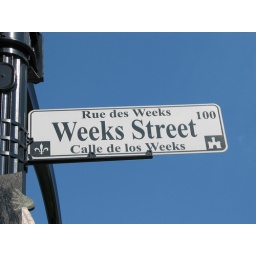
The street signs downtown are in three different langauges